Isle of Man TT Mountain Course

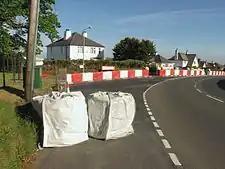
The A3 Castletown to Ramsey road approaching Douglas Road Corner, Kirk Michael with safety air fencing on the outside of the bend

The compulsory use of crash helmets for the 1914 Isle of Man TT motor-cycle races was the result of a fatal accident to Frank Bateman on the Keppel Gate section of the TT Course near to Kates Cottage during the 1913 Senior TT race. The first introduction of a flag to signify the end of an Isle of Man TT race was as a result of a fatal accident to Fred Walker near to the finish line of the 1914 Junior TT motor-cycle race after crashing into course boundary boards at St. Ninians Crossroads and Ballaquayle Road in the town of Douglas.